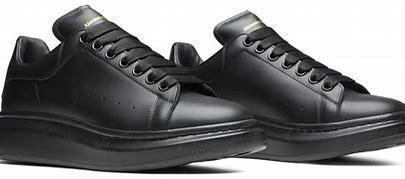
Brand: Alexander
Model: McQueen Alexander Mcqueen Oversized